HMS Forward (1904)

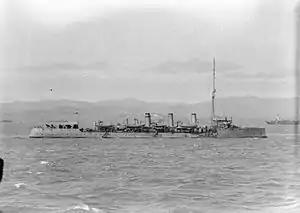
HMS "Forward"

The "Forward"-class ships were one of four classes of scout cruisers ordered by the Admiralty in 1902–1903 and 1903–1904 Naval Programmes. These ships were intended to work with destroyer flotillas, leading their torpedo attacks and backing them up when attacked by other destroyers, although they quickly became less useful as destroyer speeds increased before the First World War. They had a length between perpendiculars of , a beam of and a draught of . The ships displaced at normal load and at deep load. Their crew consisted of 289 officers and ratings.